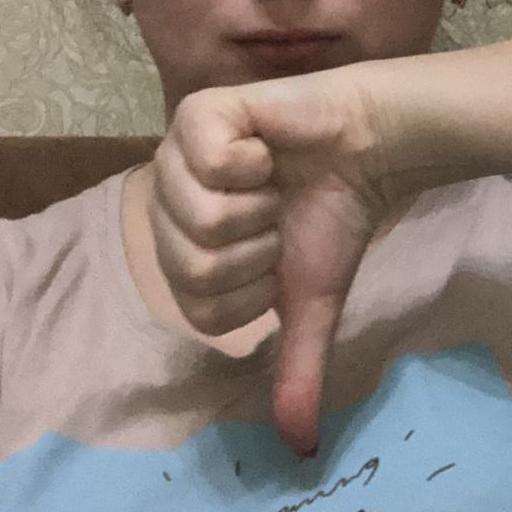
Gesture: dislike